Siemens S700 and S70

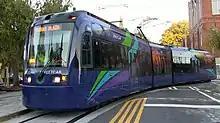
Streetcar version of the S70 on the Atlanta Streetcar

The major change between the S70 and the S700 is the seating in the center section of the vehicle. The S700 has longitudinal seating in this section with passengers facing the aisle, while the S70 had more traditional seating with passengers sitting four-across, facing forward or back, with an aisle in between. This 2013 change, which was made to eliminate a seating layout that had been criticized as cramped and ease the movement of passengers within that section, was the primary design change that led Siemens eventually to adopt (in 2019) the new model number for the modified S70 design. The S700 also has some technology upgrades.